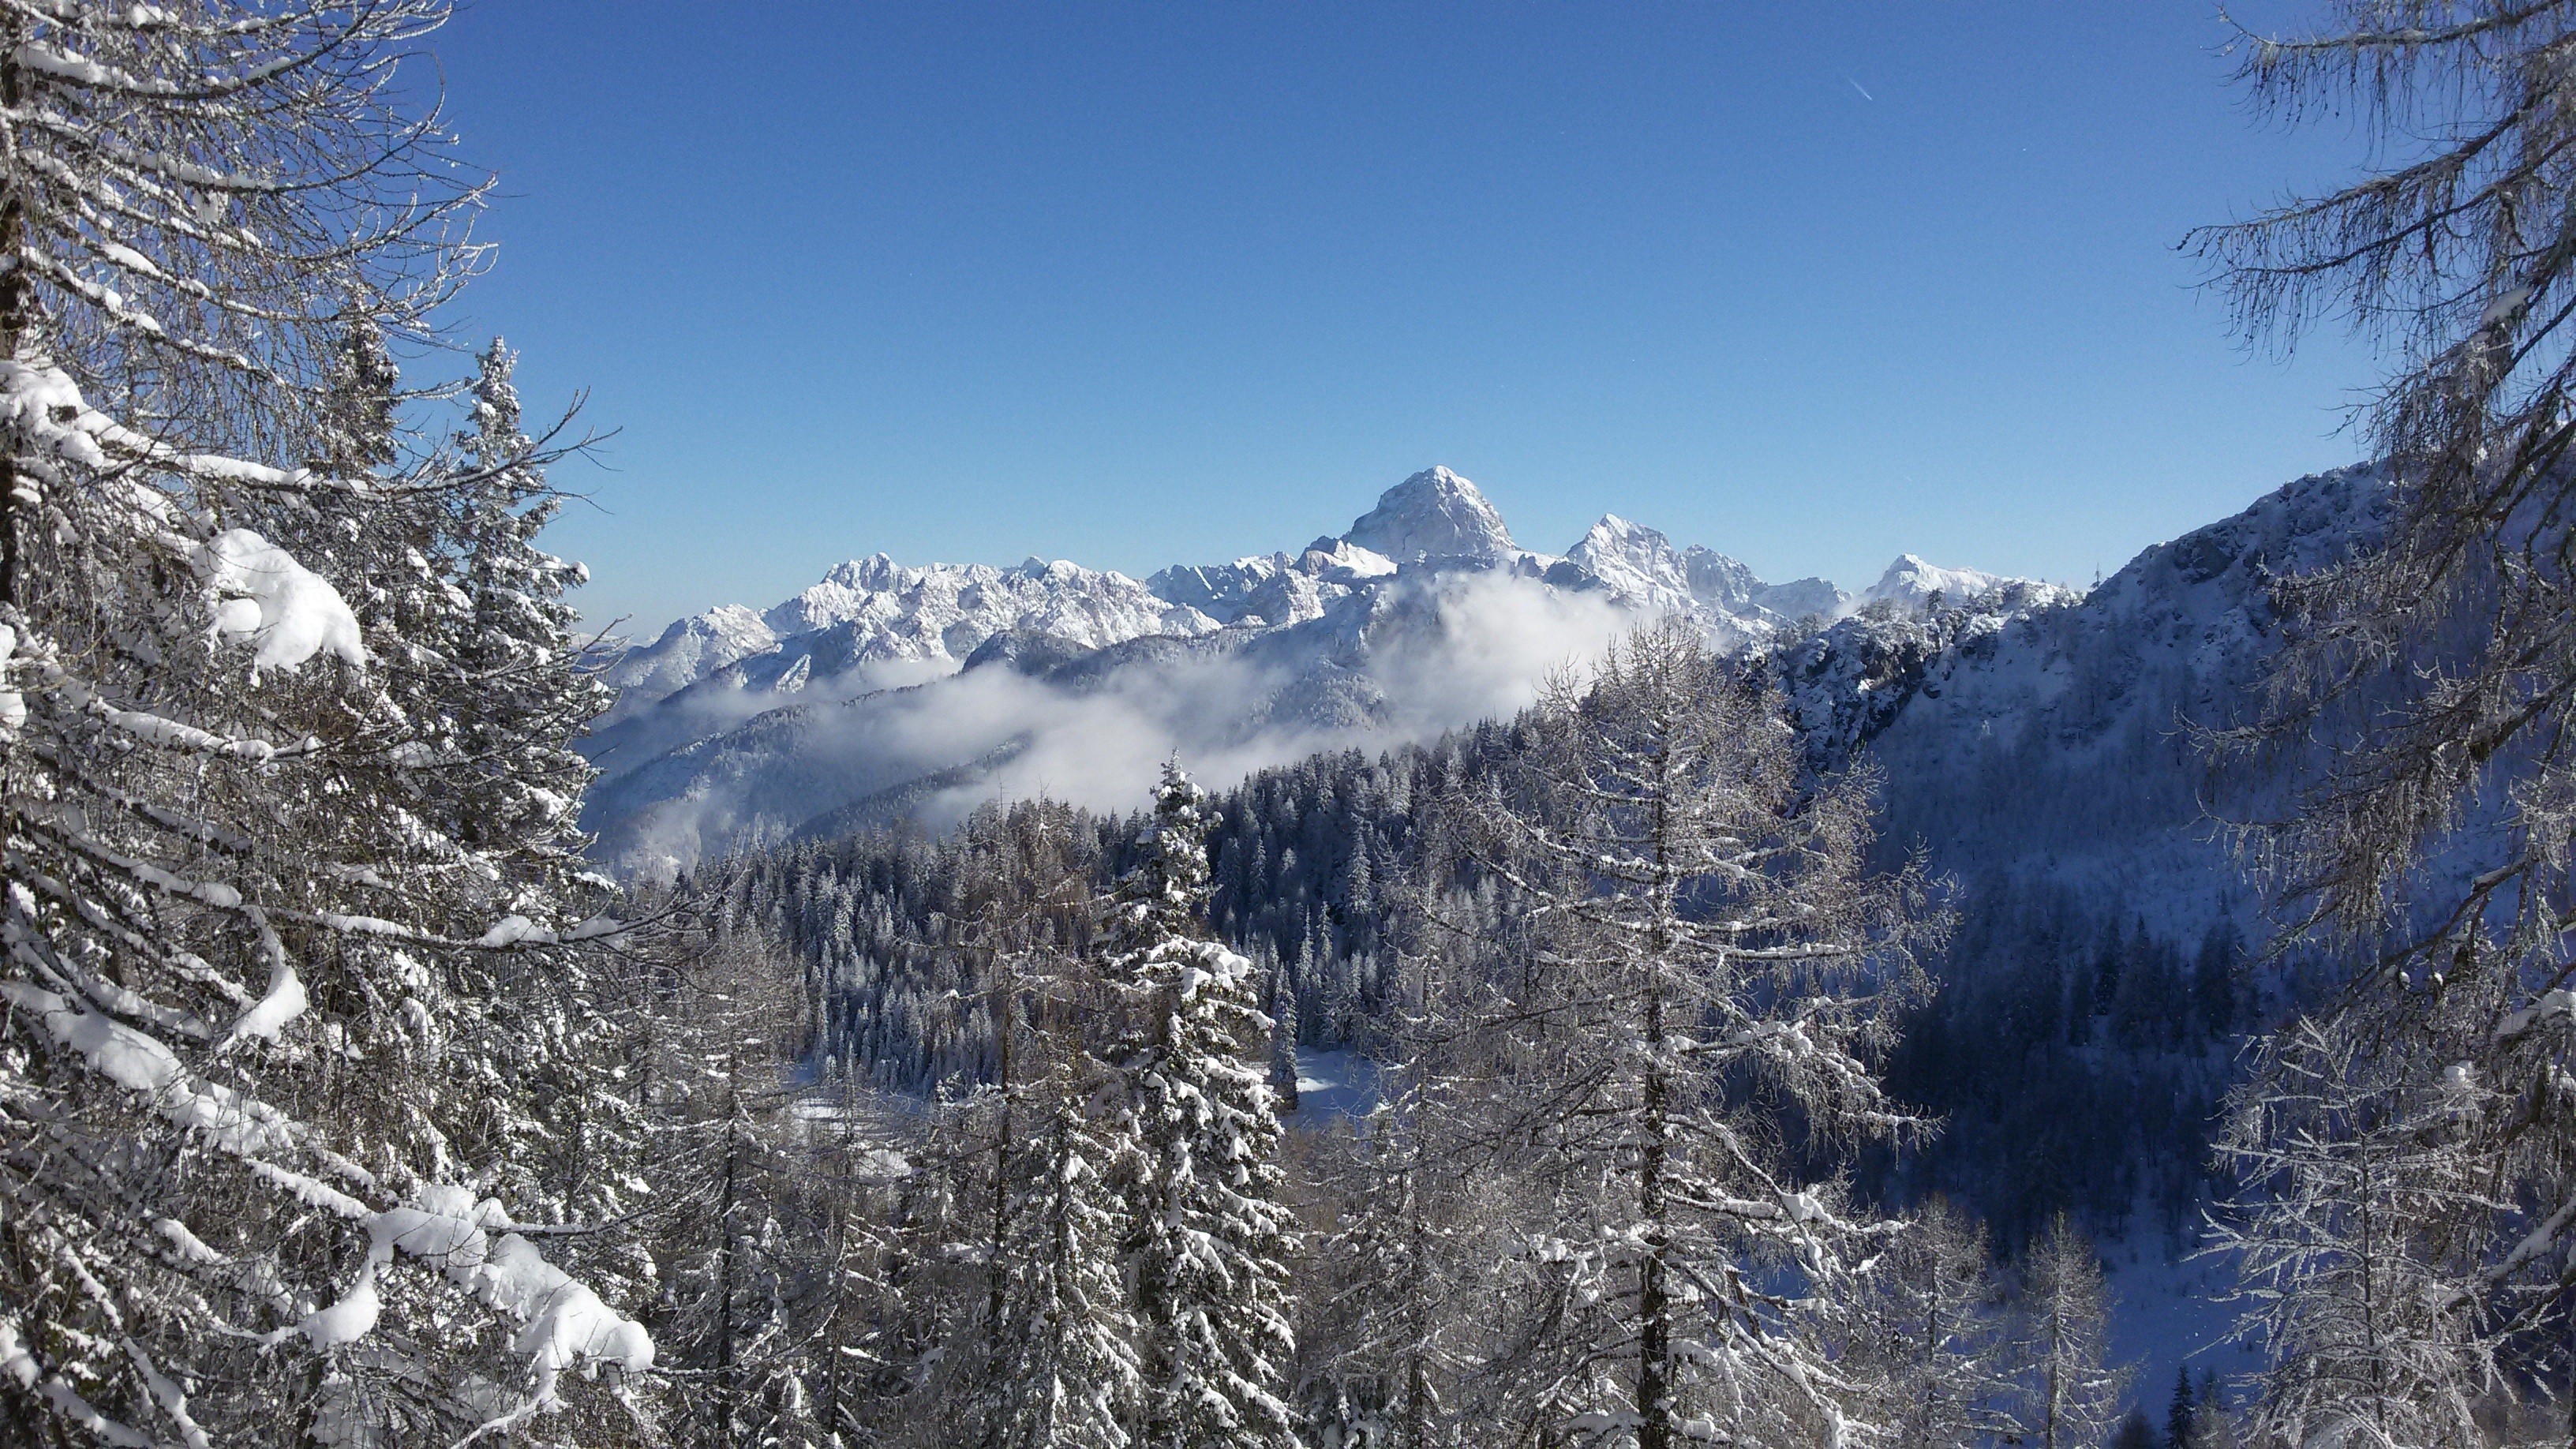
tree, forest, wilderness, mountain, snow, winter, mountain range, weather, season, ridge, summit, massif, mountains, alps, cirque, piste, landform, ski tour, mountainous landforms, geological phenomenon